Kevin Conroy

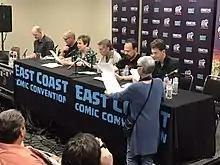
Conroy, at right, did a table read with the voice cast and crew of "" at the 2019 East Coast Comicon in Secaucus, New Jersey.

Conroy also voiced Batman for multiple video games, including the "" series. Following the release of "" (2009) and "" (2011), he stated at the 2013 Dallas Comic Con that he had been working on "the next Arkham", leading to rampant speculation that he would reprise his role in "". In June 2013, however, it was confirmed that Conroy would not be involved in "Arkham Origins" (Batman was instead voiced by Roger Craig Smith in that game), meaning Conroy may had been referring to a yet-unannounced game from the "Arkham" series. He would ultimately reprise the role for the fourth game in the series, titled "" (2015). The 2024 sequel to "Arkham Knight", "", marked his final video game performance as Batman. However, in early 2024, it was revealed that Conroy had recorded a role for "".